Olympique de Ngor

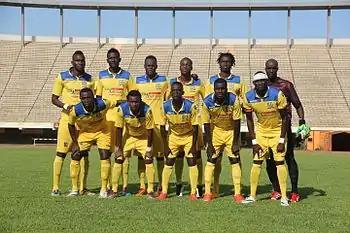
The squad of Olympique de Ngor during the 2014–15 season

The club was founded in 1955 in Dakar in the final years of French colonial rule, later it would be based in Ngor.